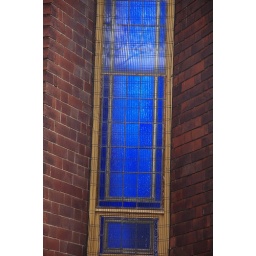
A reflection in a church's stained glass window